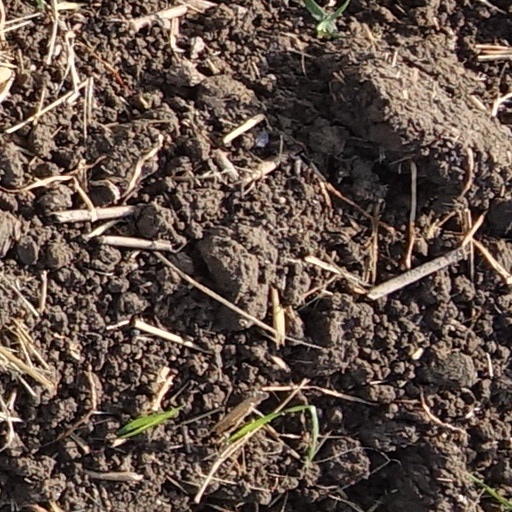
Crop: wheat